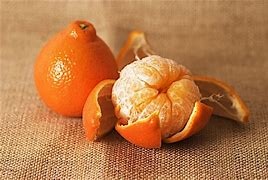
Label: mandarine